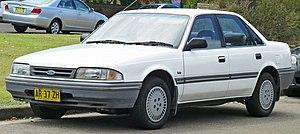
La Ford Telstar est un modèle de voiture basé sur la Mazda 626 et vendu en Australie et au Japon.